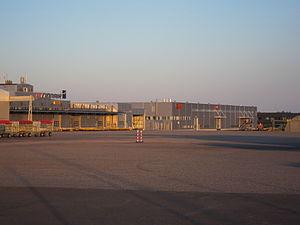
L'aéroport de Turku est le sixième aéroport de Finlande par le trafic passagers. Situé à 8 km au nord-est de la ville de Turku, il dessert la troisième agglomération du pays et la région de Finlande du Sud-Ouest. En 2012, 454 948 passagers ont transité par l'aéroport.